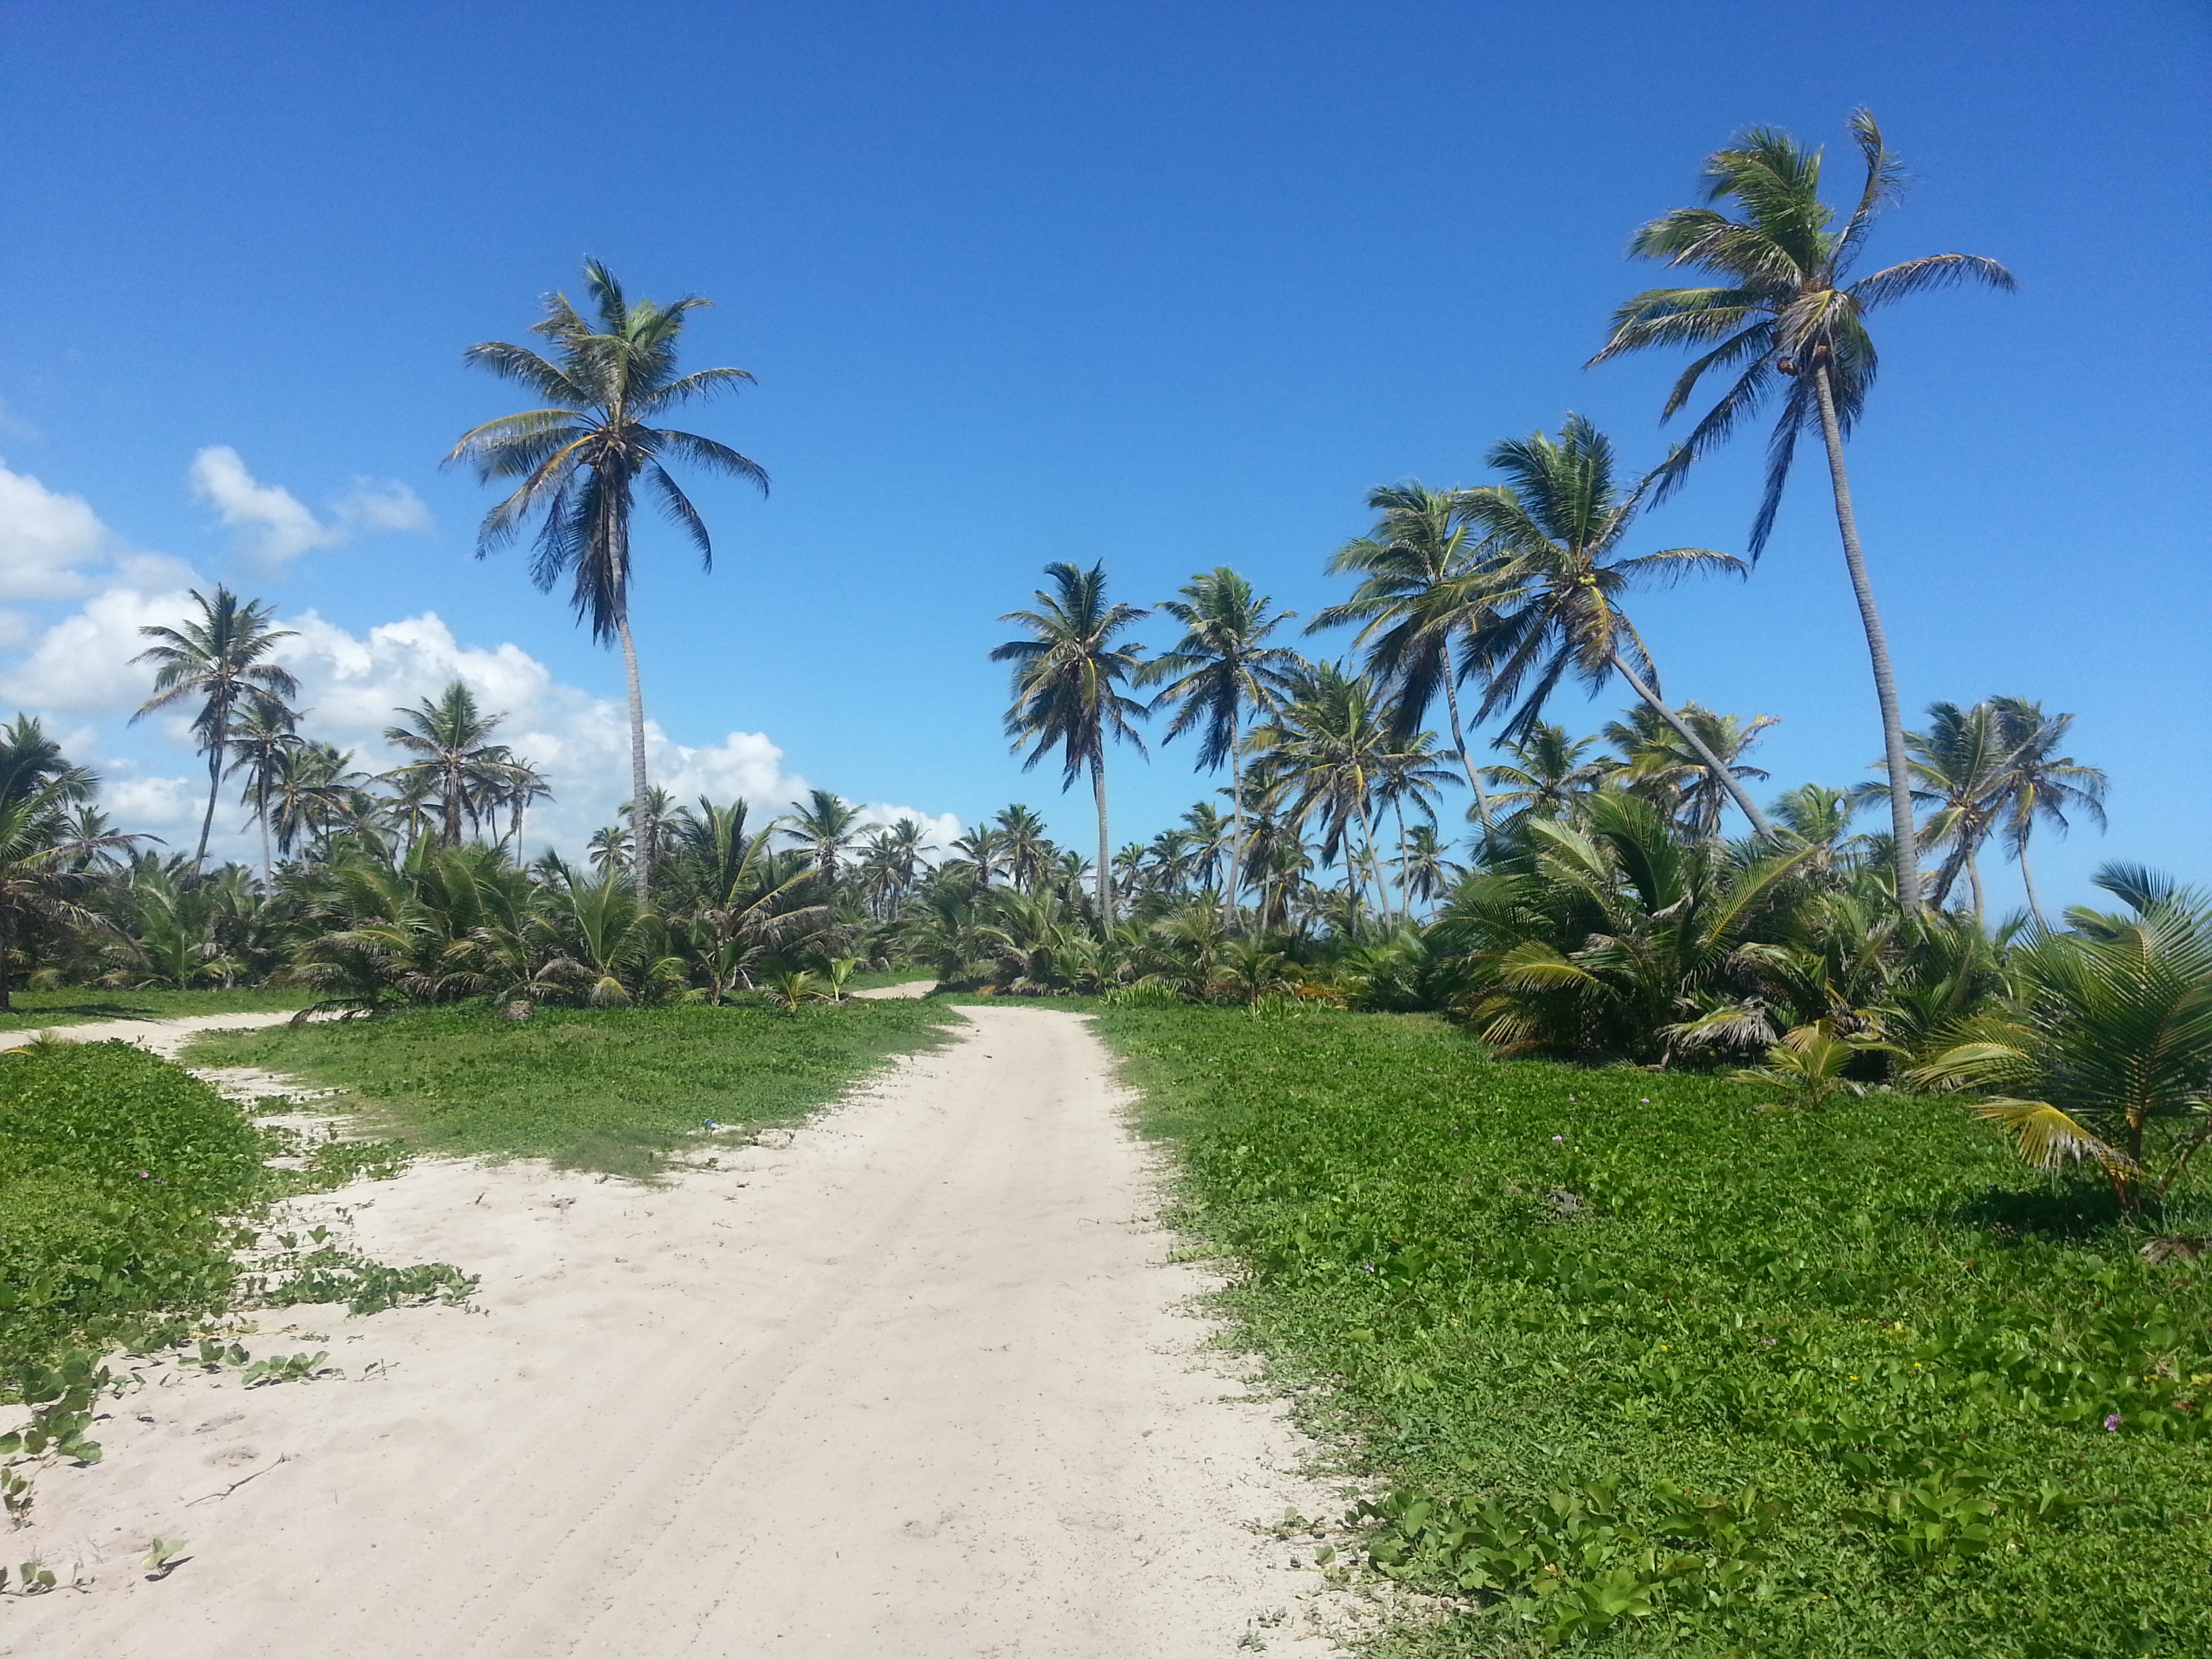
beach, landscape, sea, coast, tree, grass, plant, flower, wind, walkway, crop, bay, island, agriculture, flora, vegetation, plantation, caribbean, palm trees, tropics, ecosystem, sand road, woody plant, arecales, palm family